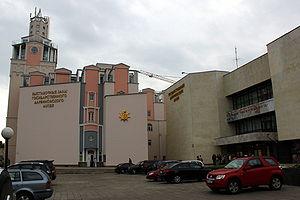
Le musée Darwin est un musée d'histoire naturelle situé à Moscou en Russie. Le musée a été fondé en 1907 par Alexander Kohts et fut à l'époque le premier musée sur l'évolution utilisant le travail de Charles Darwin pour expliquer la nature. Le taxidermiste du musée fut ensuite Filip Fedulov.